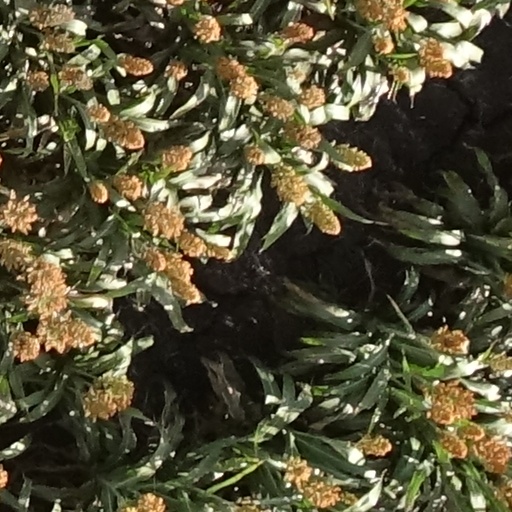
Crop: sorghum